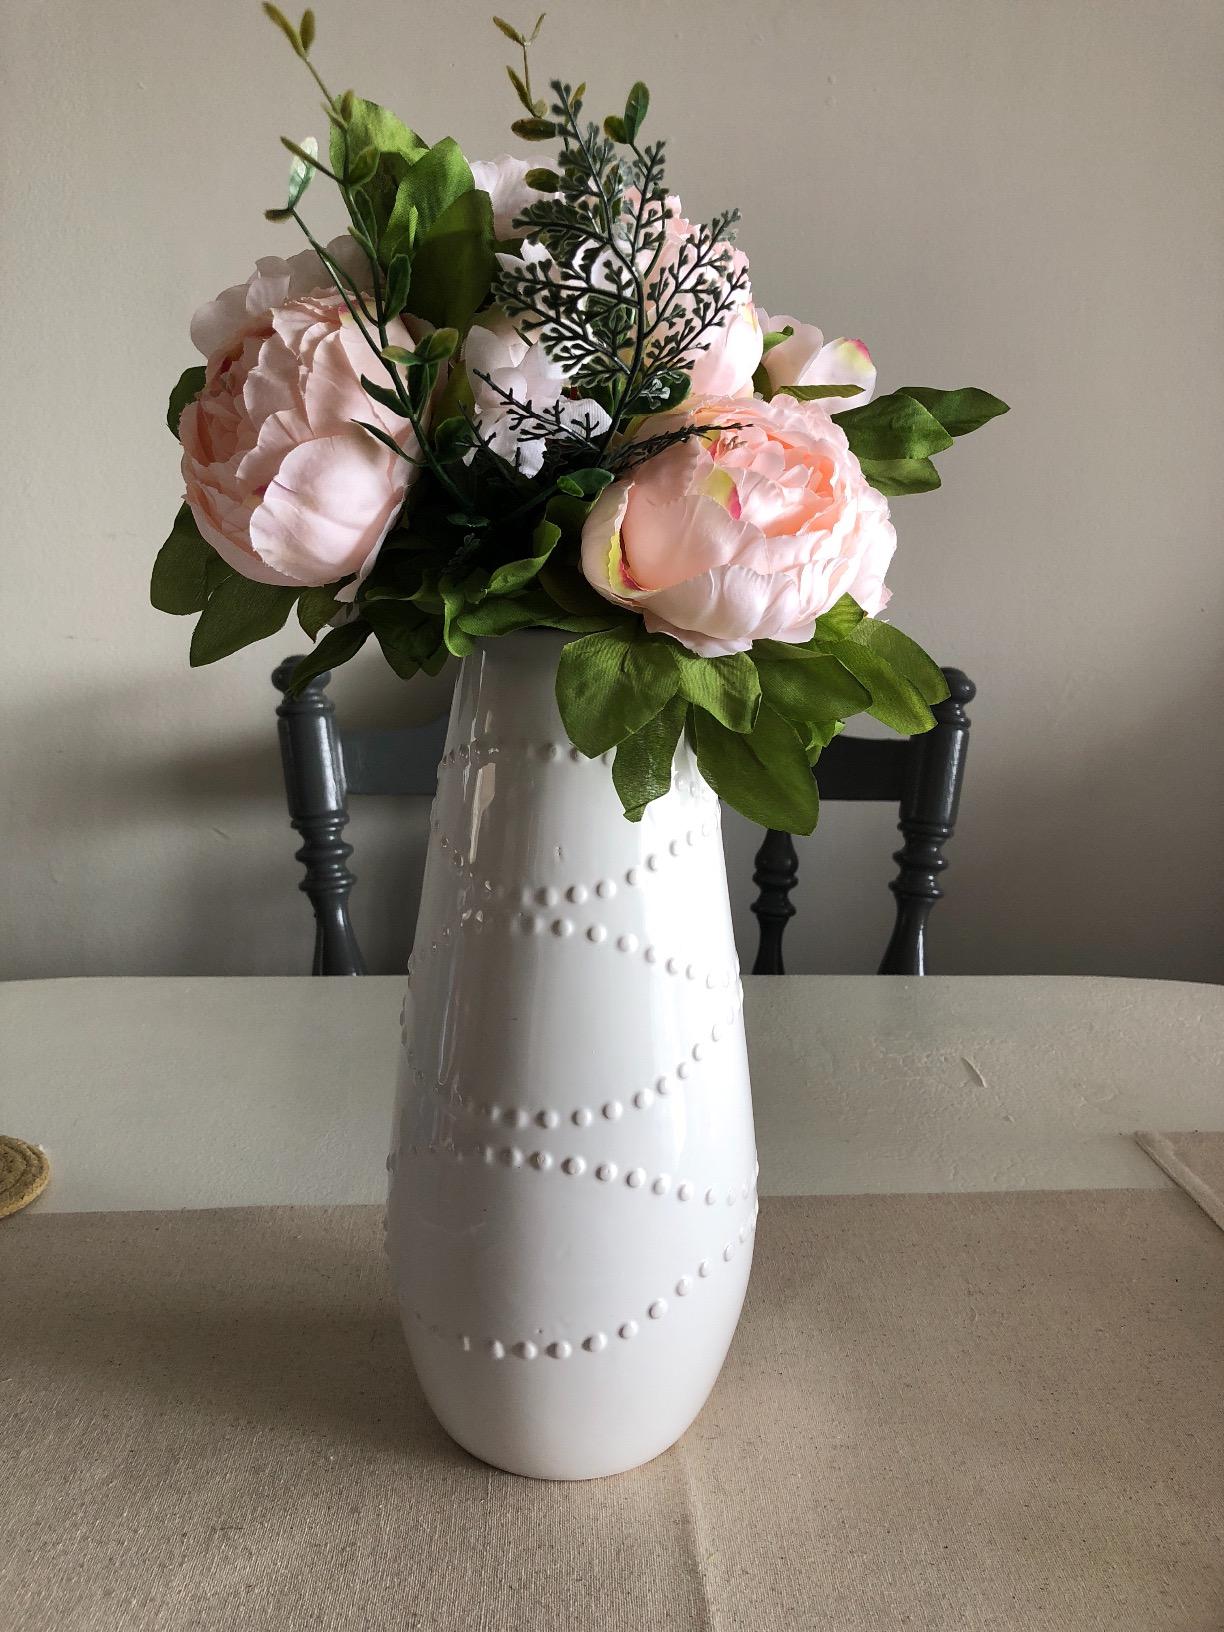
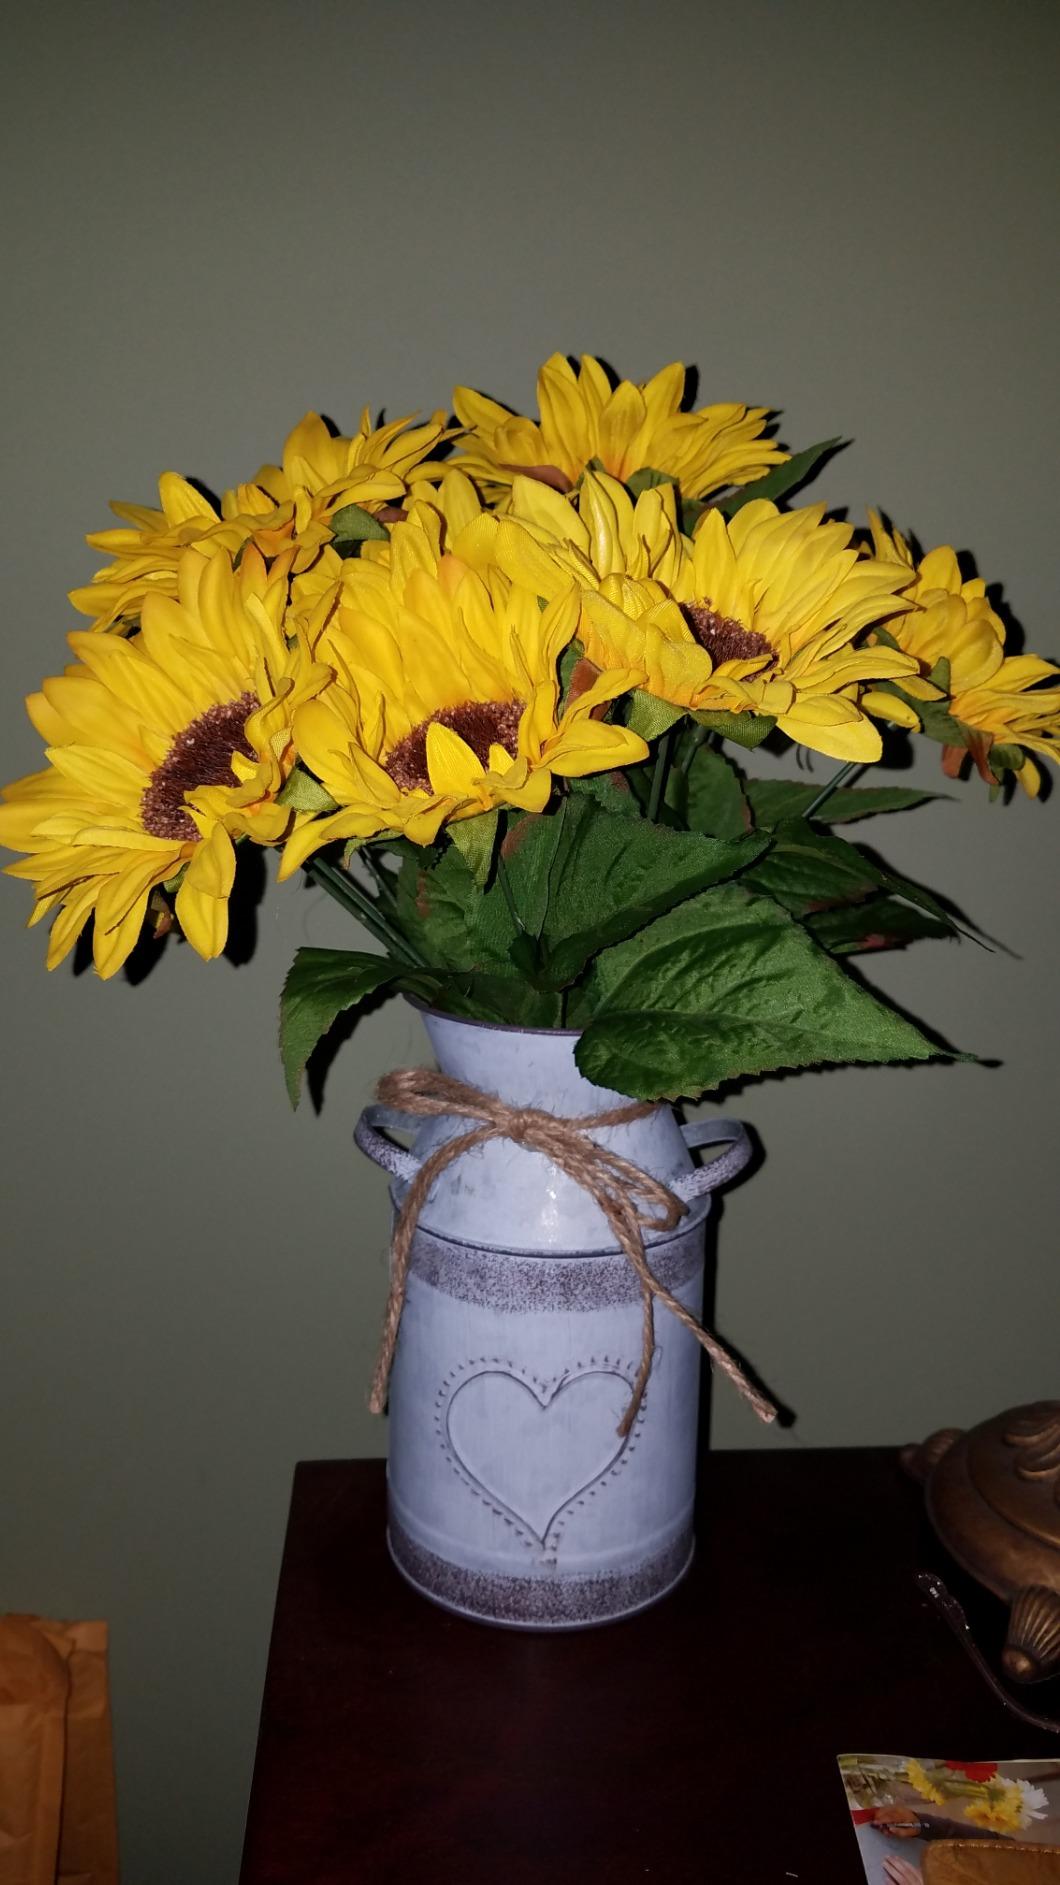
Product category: vase
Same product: no